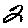
Label: 2